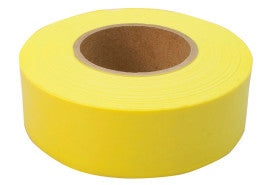
C.H. Hanson Company Flag Tape
Product Copy Creating durable, clear boundaries is hard with flimsy flagging tape, but C.H. Hanson offers a sturdy and bright tape made to last. This yellow tape creates vibrant and clear boundaries, or a bright tape for any of your marking needs. Each roll is 300 feet long and reusable, saving money and time. Product Features Visual colorization for differentiation.Excellent visibility when laying out boundaries.1-3/16" wide.Economical and Reusable.Standard colors are 300'.12 rolls per case pack
Brand: C.H. Hanson Company
Category: Hardware > Hardware Accessories > Flagging & Caution Tape > Flagging Tape